Danger Days: The True Lives of the Fabulous Killjoys

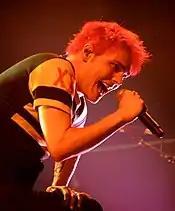
Gerard Way in Montreal, Canada, during the tour Honda Civic Tour, in August 2011

The band posted a teaser trailer for the album on September 17, 2010, via their official YouTube account, titled "Art Is the Weapon". On September 19, 2010, the band announced "The World Contamination Tour", taking place in parts of the UK, France, the Netherlands and Germany. This was followed by US radio dates in December before moving onto Japan, a full Europe tour, a US tour, European festivals and the Honda Civic Tour with Blink-182 in 2011.